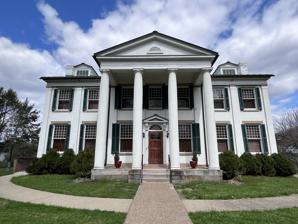
Building: Waldomore
Country: United States of America
Year built: 1839
Historic house in West Virginia, United States United States historic place Waldomore U.S. National Register of Historic Places U.S. Historic district Contributing property Location 400 West Pike St, Clarksburg, West Virginia Coordinates 39°16′53″N 80°20′24″W / 39.28139°N 80.34000°W / 39.28139; -80.34000 Built 1839 Architectural style Classical Revival , Greek Revival Part of Clarksburg Downtown Historic District ( ID82004794 ) NRHP reference No. 78002797 Significant dates Added to NRHP October 4, 1978 Designated CP April 12, 1982 Waldomore , also known as The Waldomore , is a two-story Neo-Classical brick mansion located in the Clarksburg Downtown Historic District of Clarksburg, West Virginia , United States . The building was listed on the National Register of Historic Places on October 4, 1978.  The building is currently operated by the Clarksburg public library that is located in a larger building next door.  Waldomore is now the repository for materials relating to the state's culture and history as well as the books and papers of notorious UFO writer Gray Barker . It also has a collection of resources for genealogical research. History The Waldomore was constructed in late 1839 for Waldo P. Goff, a prominent lawyer and politician on part of a 4-acre (16,000 m 2 ) tract that extended from Pike Street to Elk Creek.  The structure's name was coined by combining the names of the original owners Waldo Goff and his wife Harriet L. Moore.  The Waldomore was added to The National Register of Historic Places in 1978.  This classical revival structure was the home of Waldo Goff and his family. Historical marker The Waldomore was donated to the City of Clarksburg by May Goff Lowndes (Mrs. Richard T. Lowndes) in 1930 on the condition that it was to be used as a public library or museum and for no other purpose.  It served as the Clarksburg Public Library from 1931 to 1976 when the new library was constructed next door on the same property. Design The Waldomore's exterior unfolds like a timeless tapestry, where brick and stone intertwine in harmonious elegance. Four stately Ionic columns, their pristine white a captivating contrast to the warm hues of the brick, anchor a grand portico, the heart of the facade. Delicate moldings and intricate brickwork dance across the surfaces, adding depth and texture to the composition. Large windows with black shutters flank the portico, like watchful eyes peering out, while a wrought-iron balcony on the second floor whispers tales of bygone eras. The hipped roof, adorned with dormers, completes the harmonious tableau, echoing the grace of a Palladian villa.  Standing as a silent sentinel in Clarksburg, the Waldomore's exterior reflects the affluence and refined taste of the 19th century. Its enduring beauty continues to captivate visitors and locals alike, a testament to the enduring power of architectural artistry. Goff Family The home was constructed in 1839 for Waldo P. Goff. Goff was born in 1796, the fifth son of Job and Zerviah Goff who moved to Harrison County in 1804 from New York.  Of the eight children born to this family, four sons eventually served in the Virginia State Legislators of Virginia and West Virginia.  Waldo Goff was a member of the Virginia State Senate from 1833 to 1837, and thereafter held numerous local minor offices including that of sheriff of Harrison County in 1851.  The most famous of Waldo Goff's children was Nathan Goff Jr. born at the Waldomore February 9, 1843. Nathan served as Secretary of the Navy appointed by president Rutherford B. Hayes . In 1876, Nathan Goff ran for governor and was defeated by Henry Mathews. Nathan Goff was a United States Congressman from 1883 to 1889. Impact on the City of Clarksburg Nathan Goff Jr. also constructed a grand 7 story state of the art hotel right across the street from his family home called the Waldo Hotel in 1904. The Waldomore and The Waldo Hotel See also National Register of Historic Places listings in West Virginia References